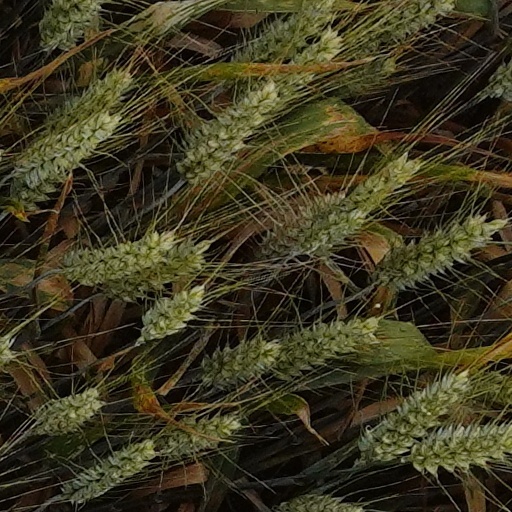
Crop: wheat